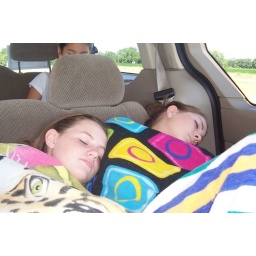
Amelia and I sleeping in the car on the way to the lake